Gostilitsa

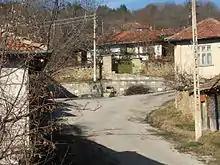
A street view in Gostilitsa

The village is located about 12 km northwest of Dryanovo, Bulgaria on the road to Sevlievo. It is situated in a small valley around the Yantra river. The climate is relatively mild, with summer temperatures reaching up to 36 degrees Celsius.